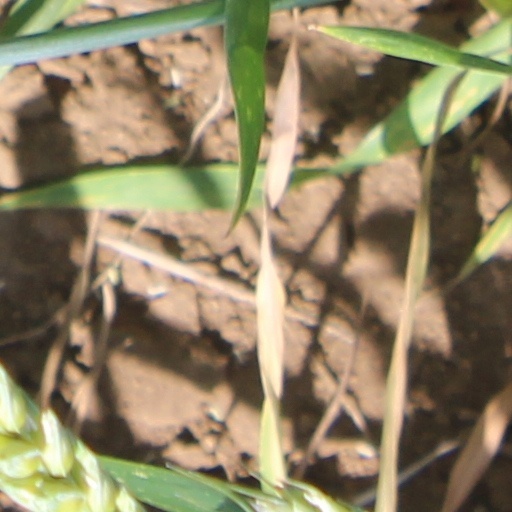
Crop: wheat